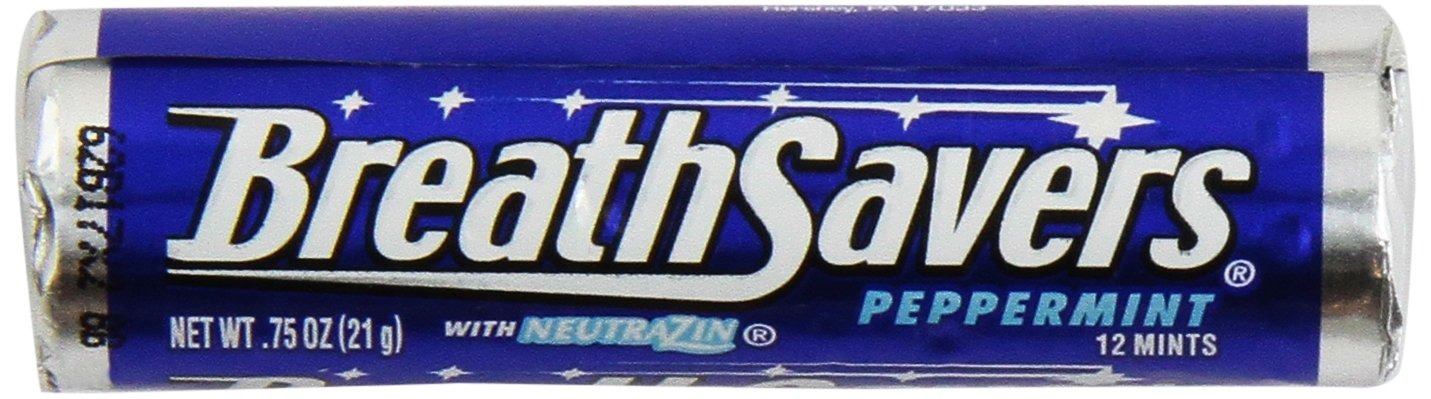
Item Name: Hershey's Breath Savers Peppermint, 1 ct
Bullet Point: Hershey's
Value: 1.0
Unit: Count

Price: 27.43